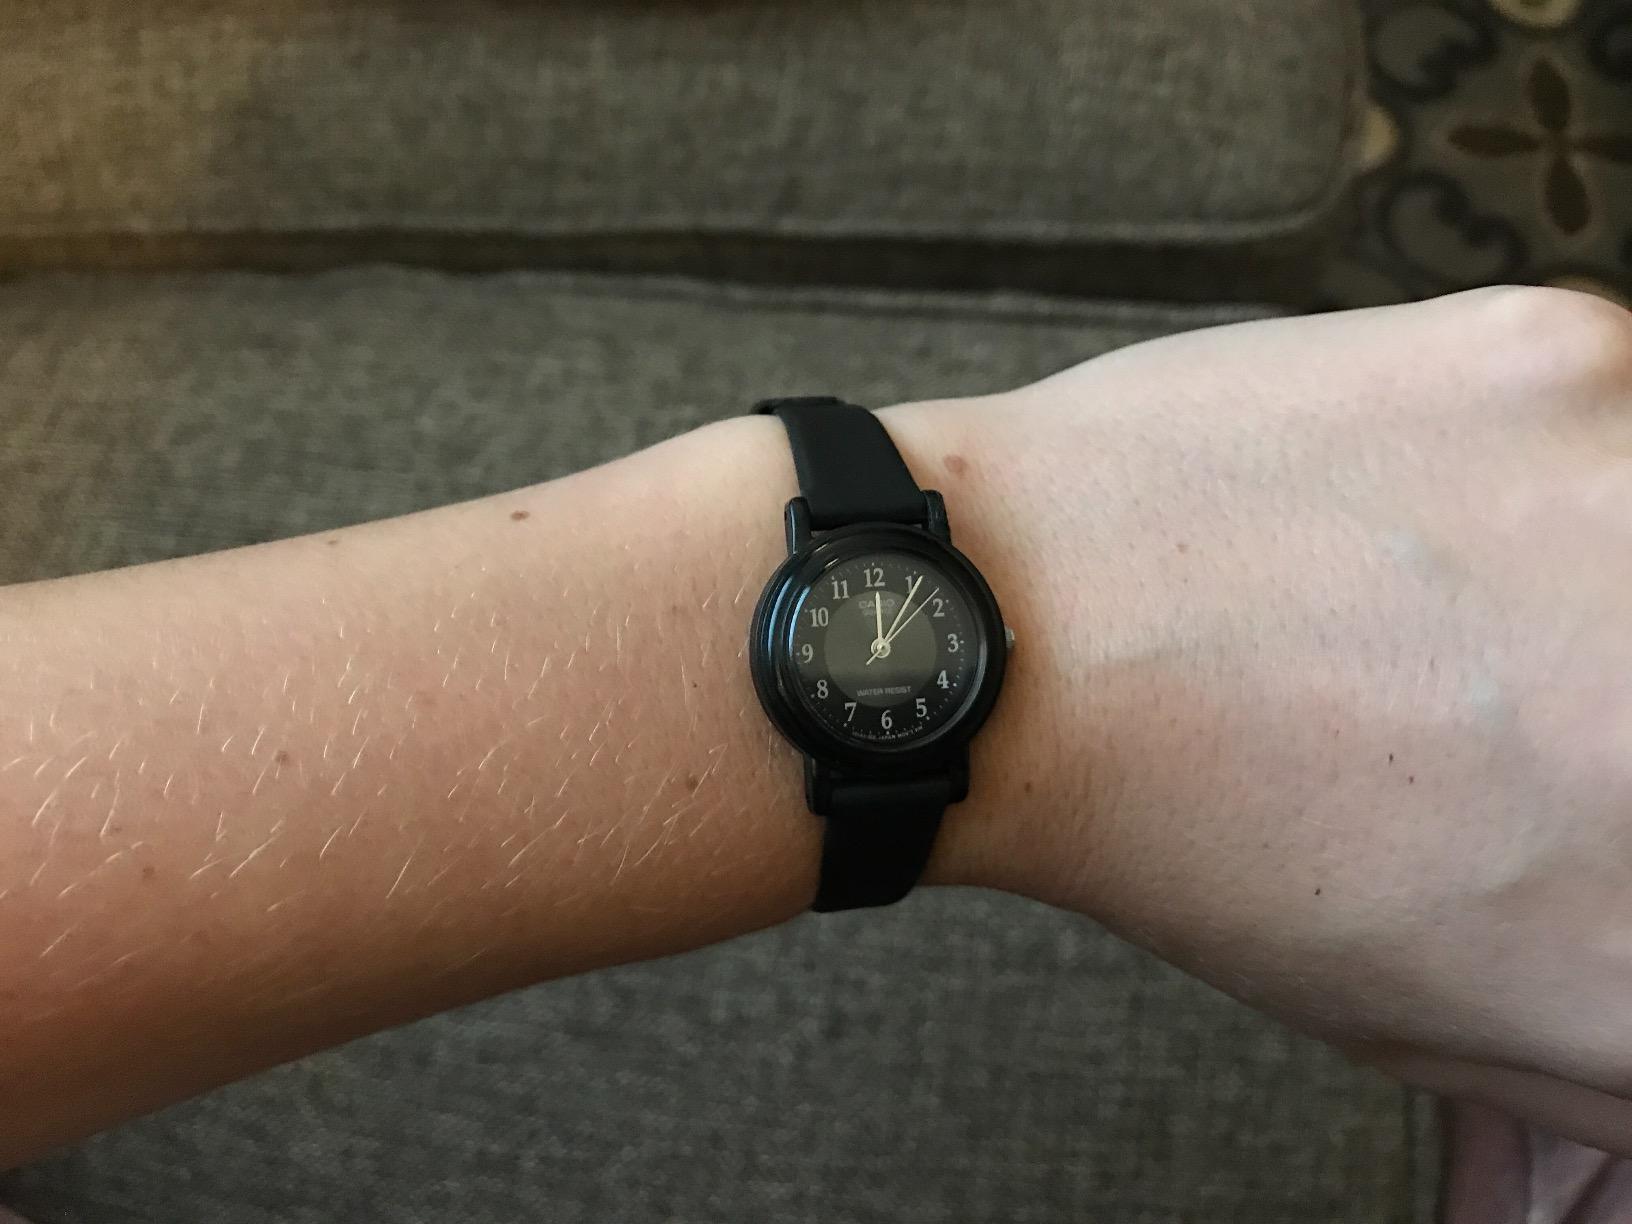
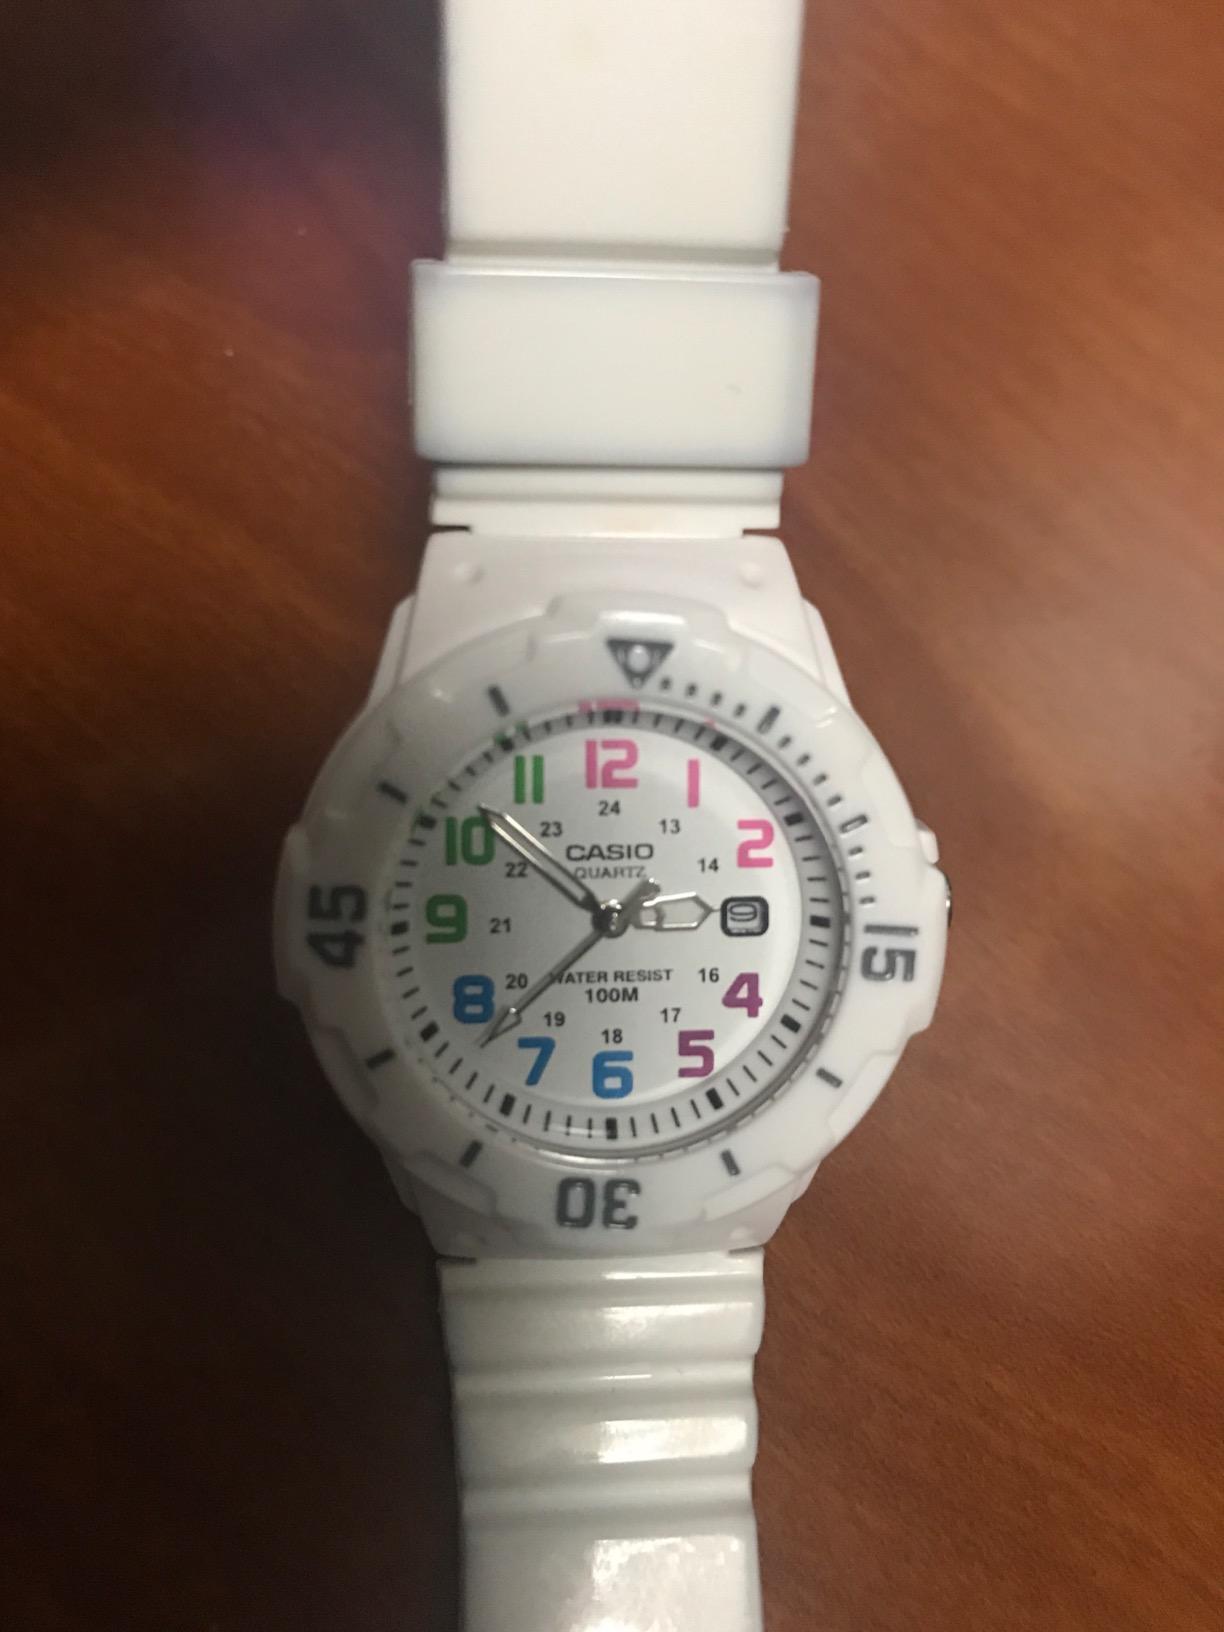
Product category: accessories_watch
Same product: no